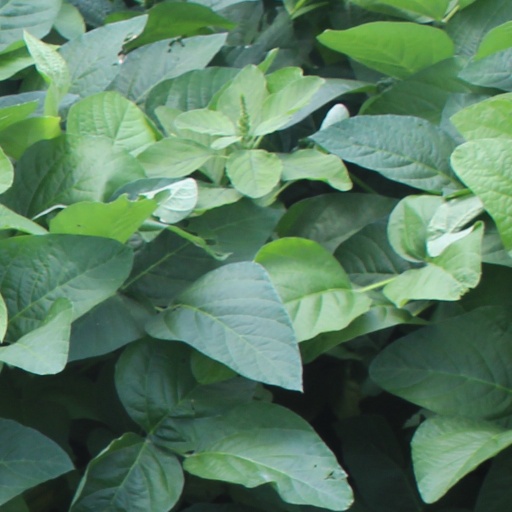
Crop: soybean